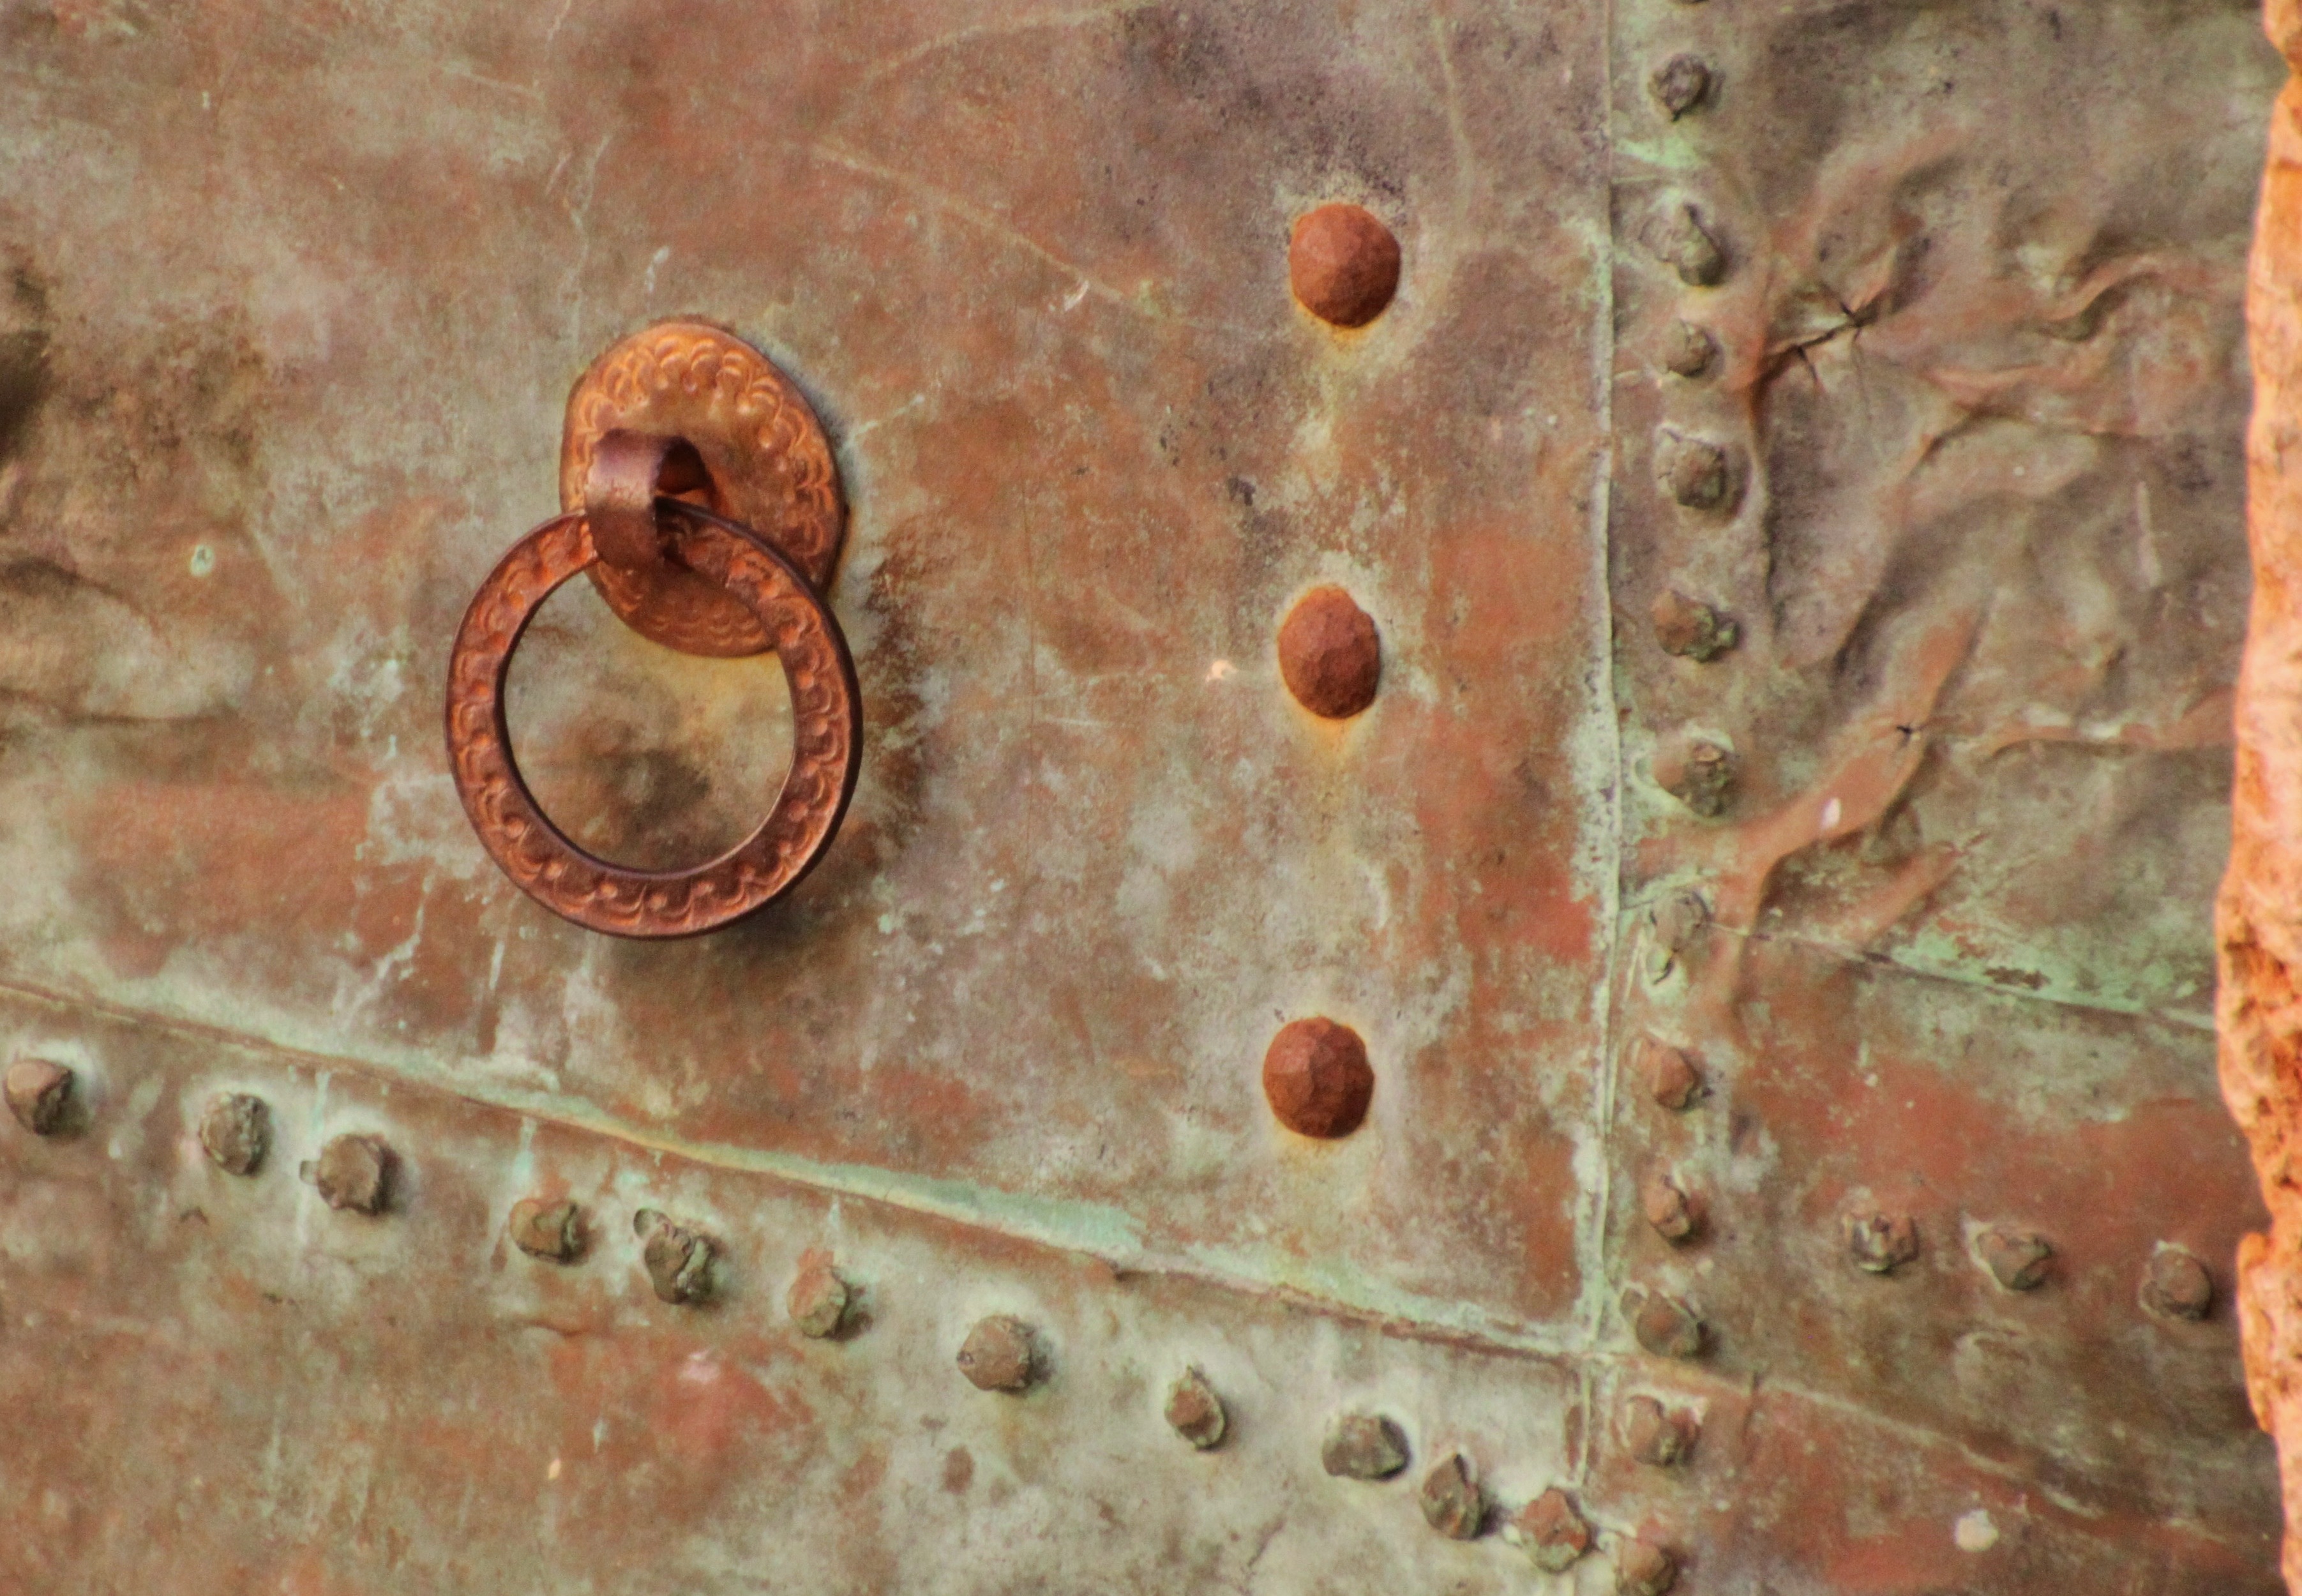
outline, wood, antique, texture, ring, old, rust, pattern, mediterranean, metal, bare, close, door, goal, material, handle, front door, old house, south, rusty, rusted, iron, carving, input, house entrance, metal fitting, old door, stainless, rivet, door handle, lapsed, ailing, started, ancient history, detailaufnhme